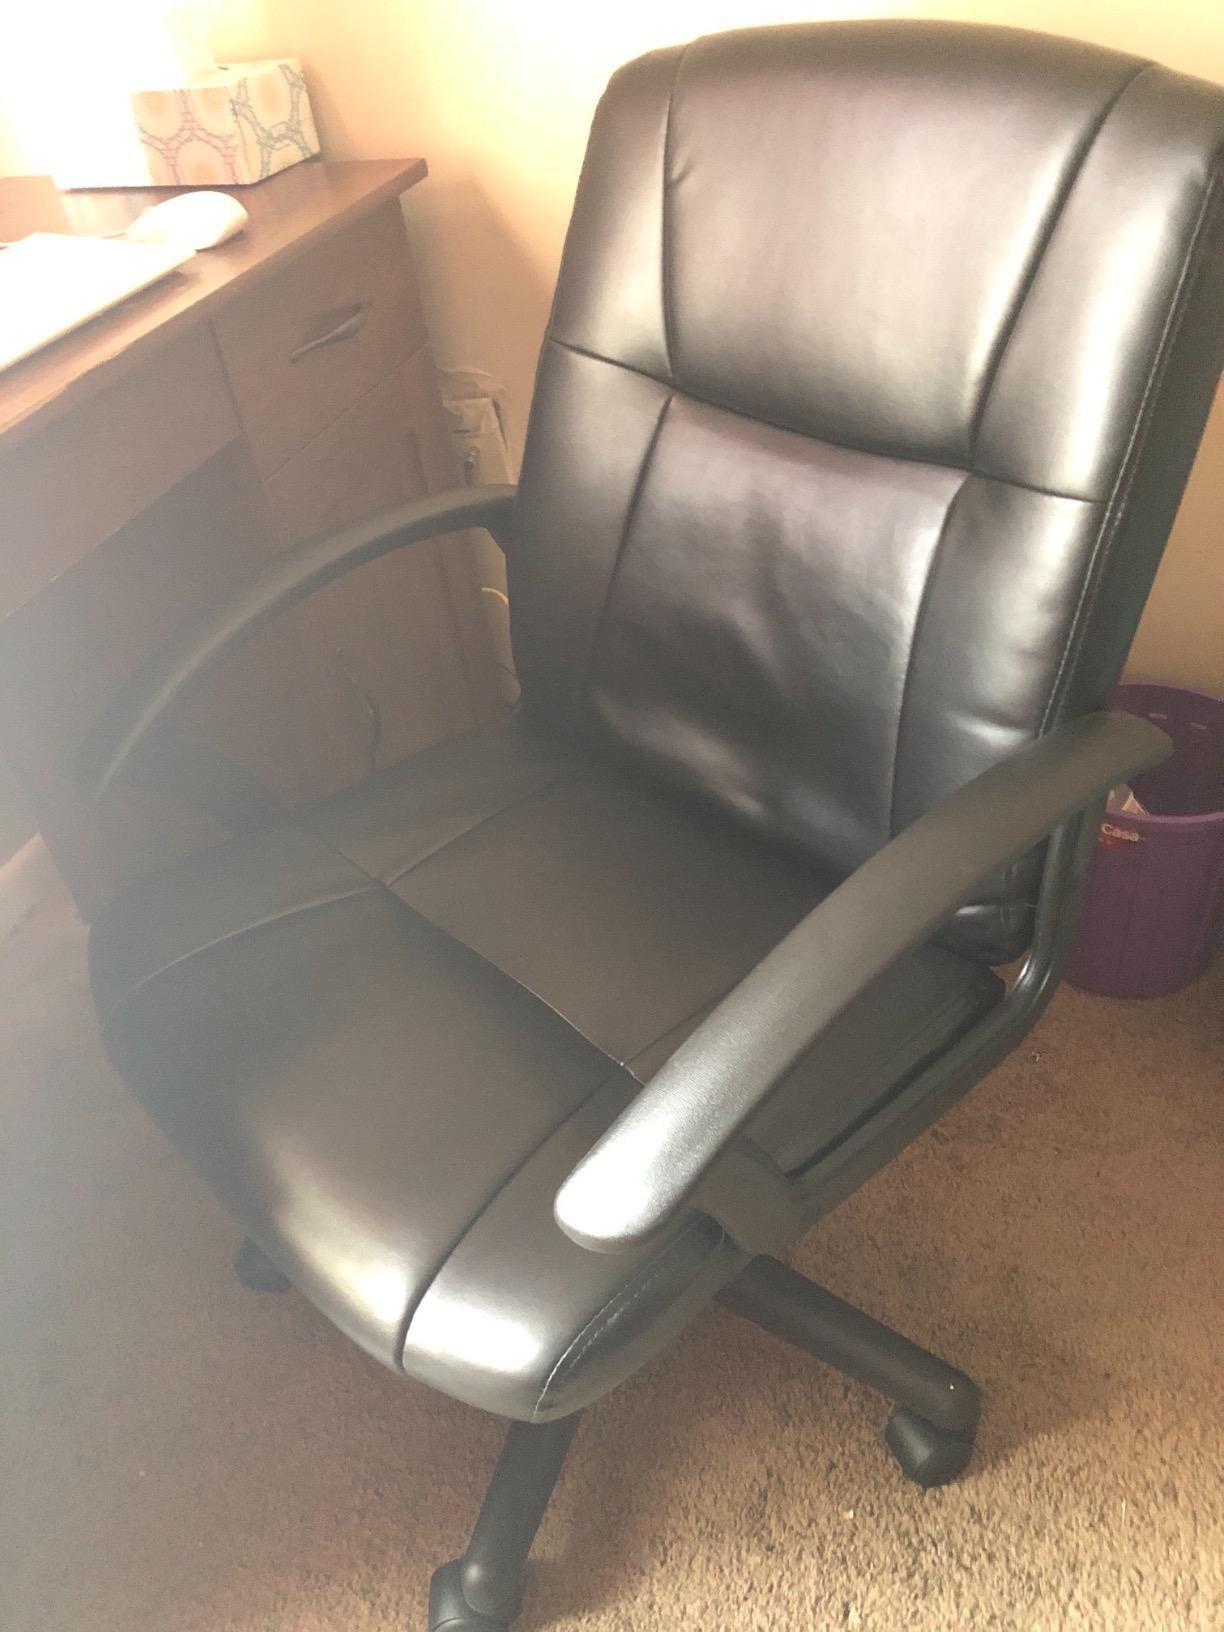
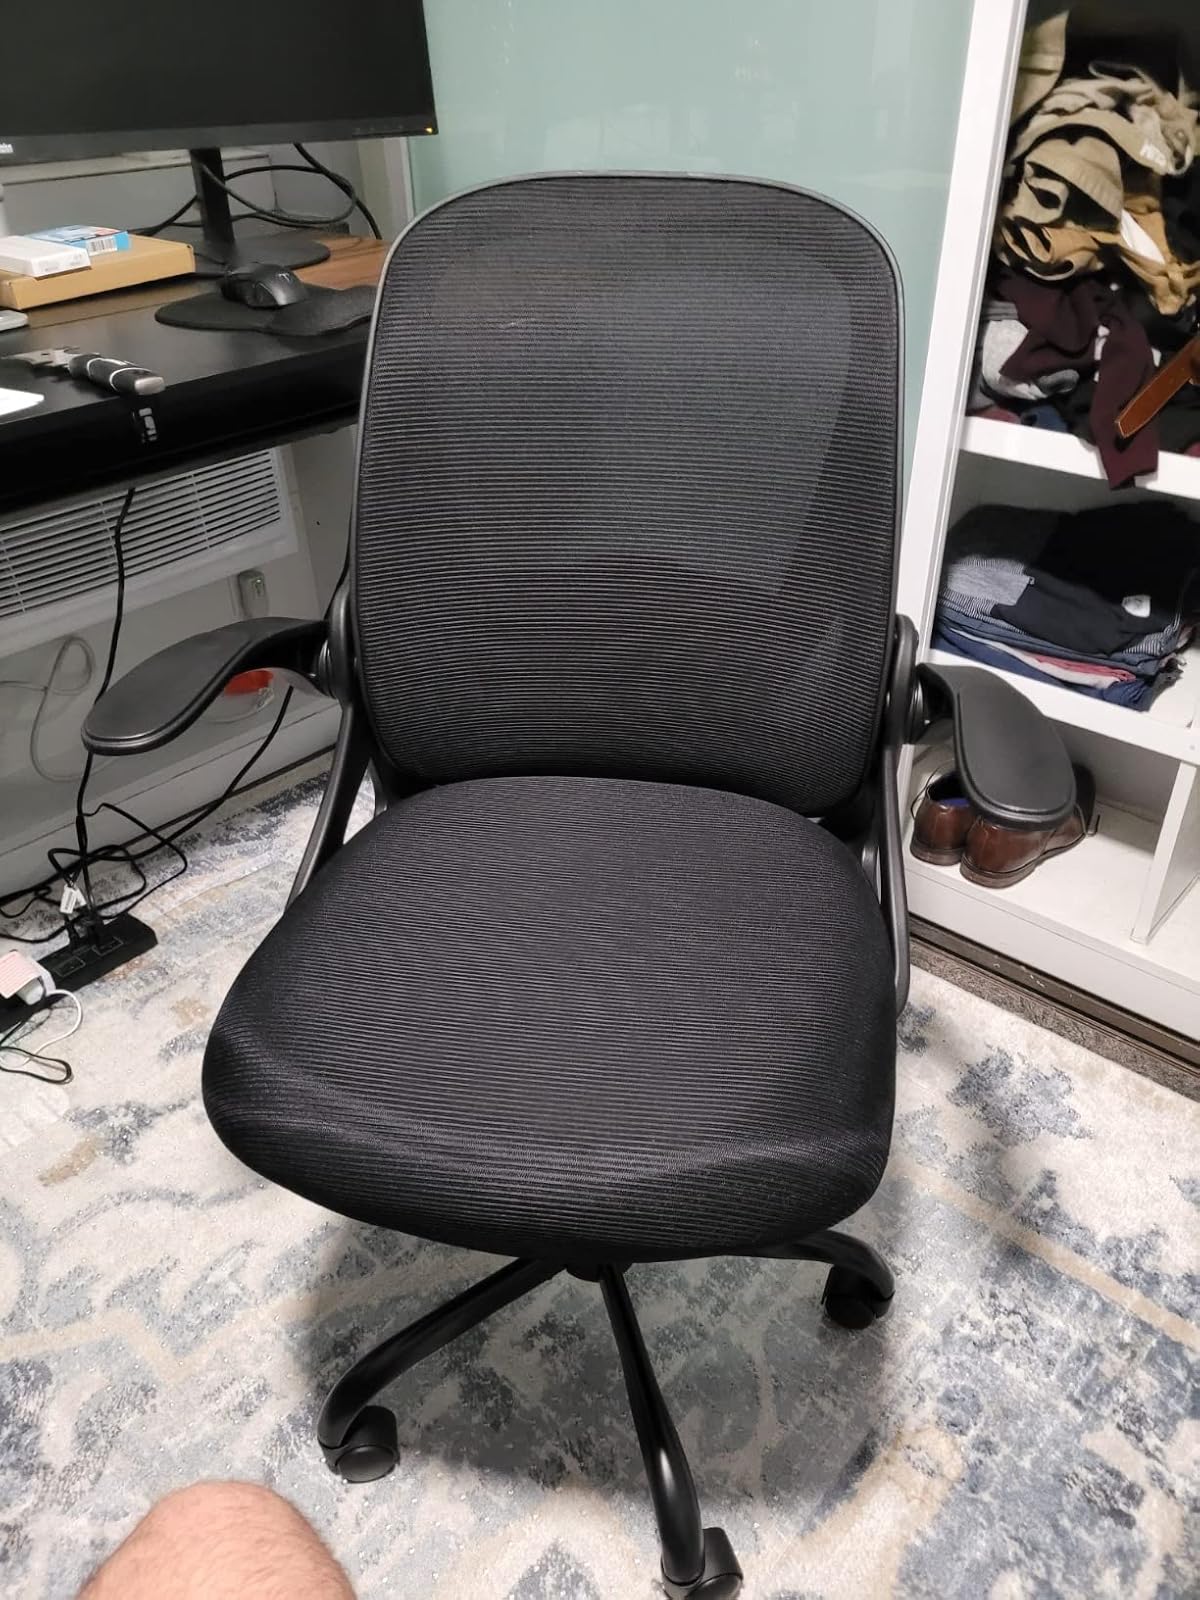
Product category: items_chair
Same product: no